April in Love

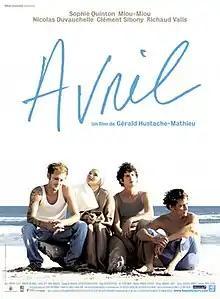
Film poster

April in Love is a 2006 French comedy film directed by Gérald Hustache-Mathieu.